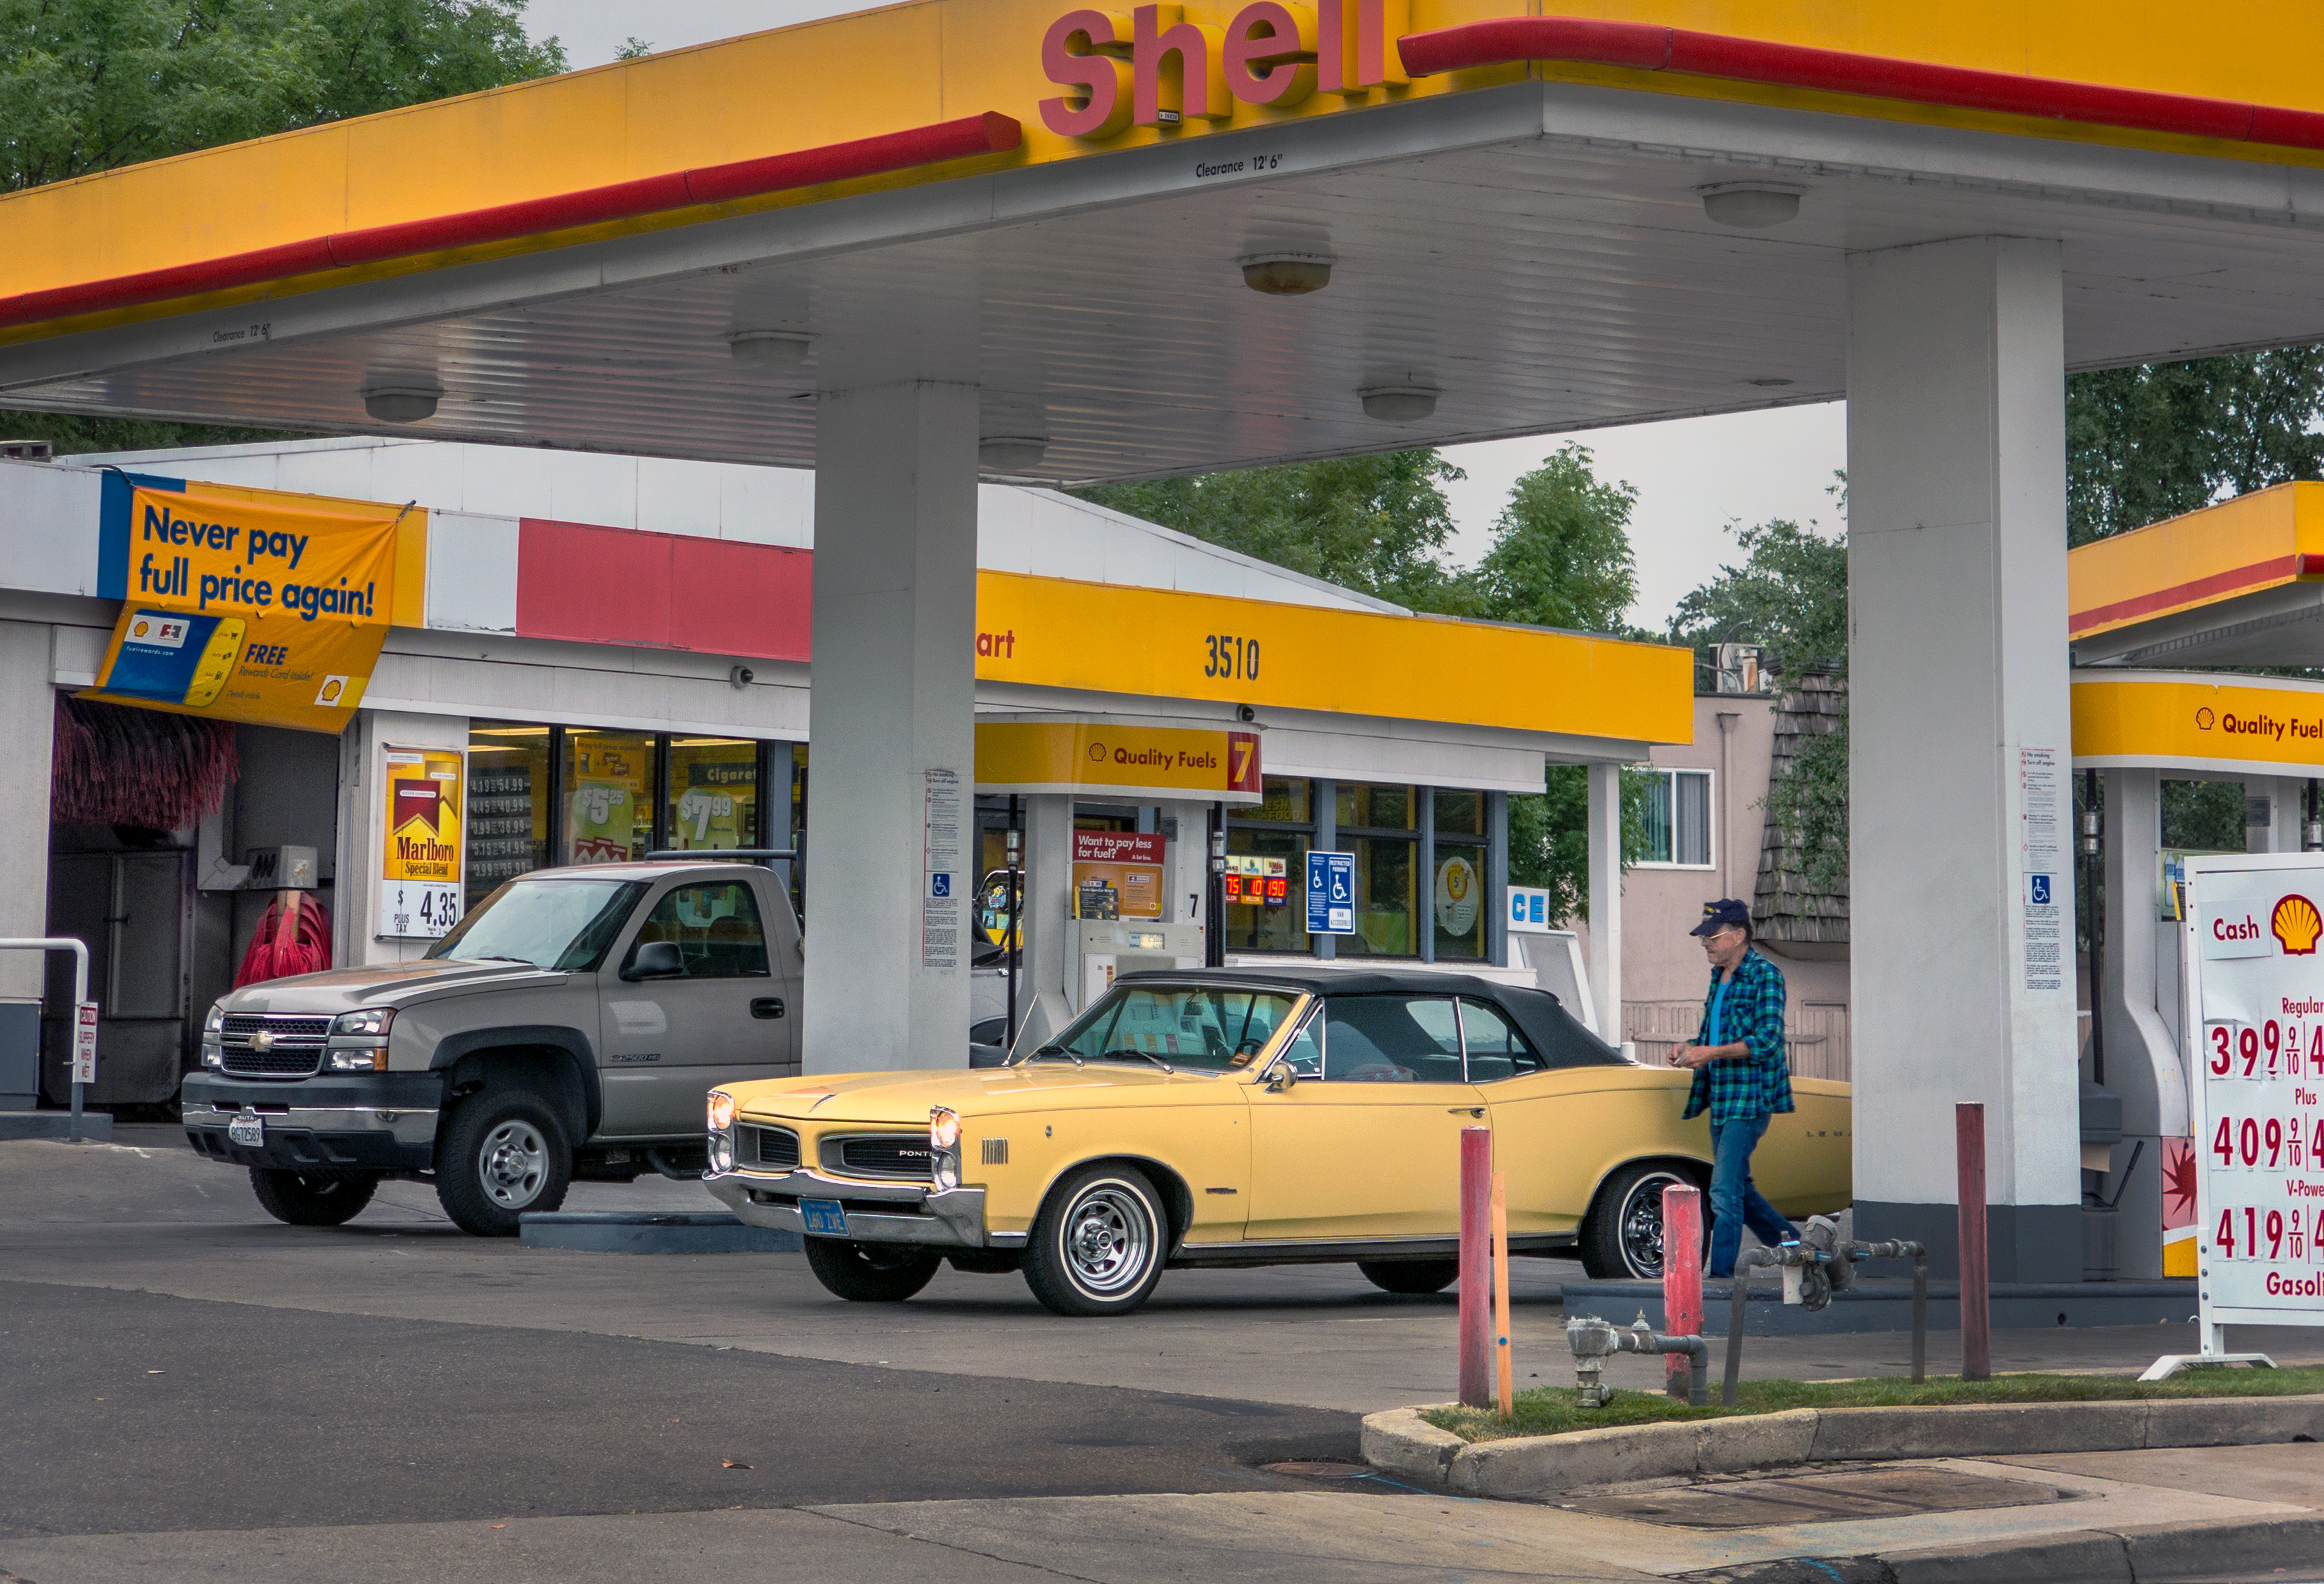
building, parking, transport, vehicle, yellow, fast food, parking lot, public transport, supermarket, convertible, pontiac, retail, pontiactempest, filling station, convenience store, automobile repair shop